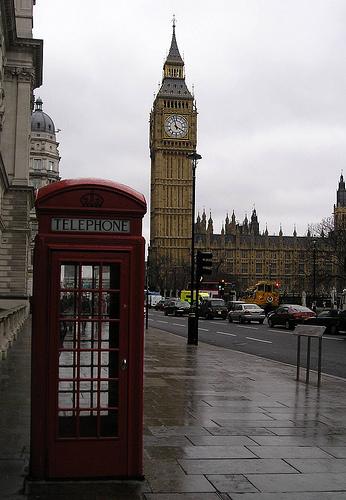
Weather: rain or strom